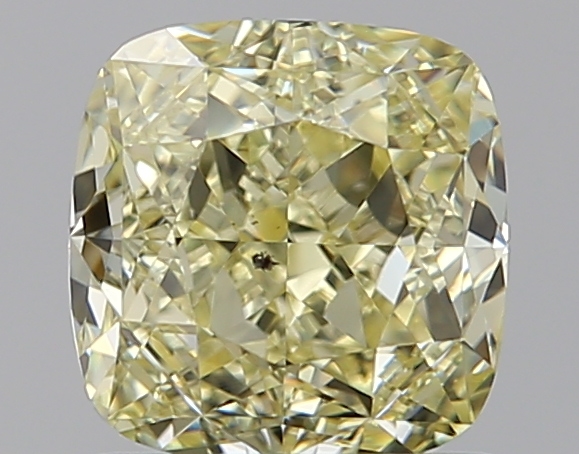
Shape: cushion
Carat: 1.21
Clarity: SI1
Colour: FANCY
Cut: EX
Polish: EX
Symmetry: GD
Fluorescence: N
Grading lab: GIA
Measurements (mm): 5.77 x 5.71 x 3.98